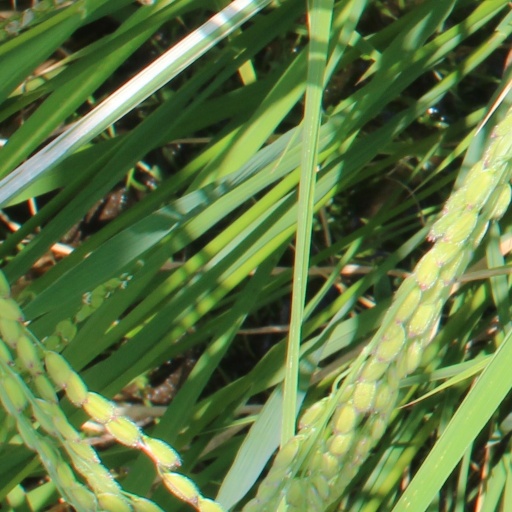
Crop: rice